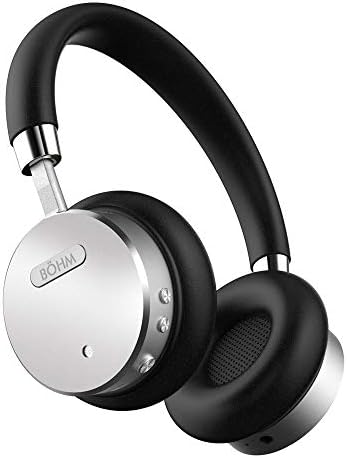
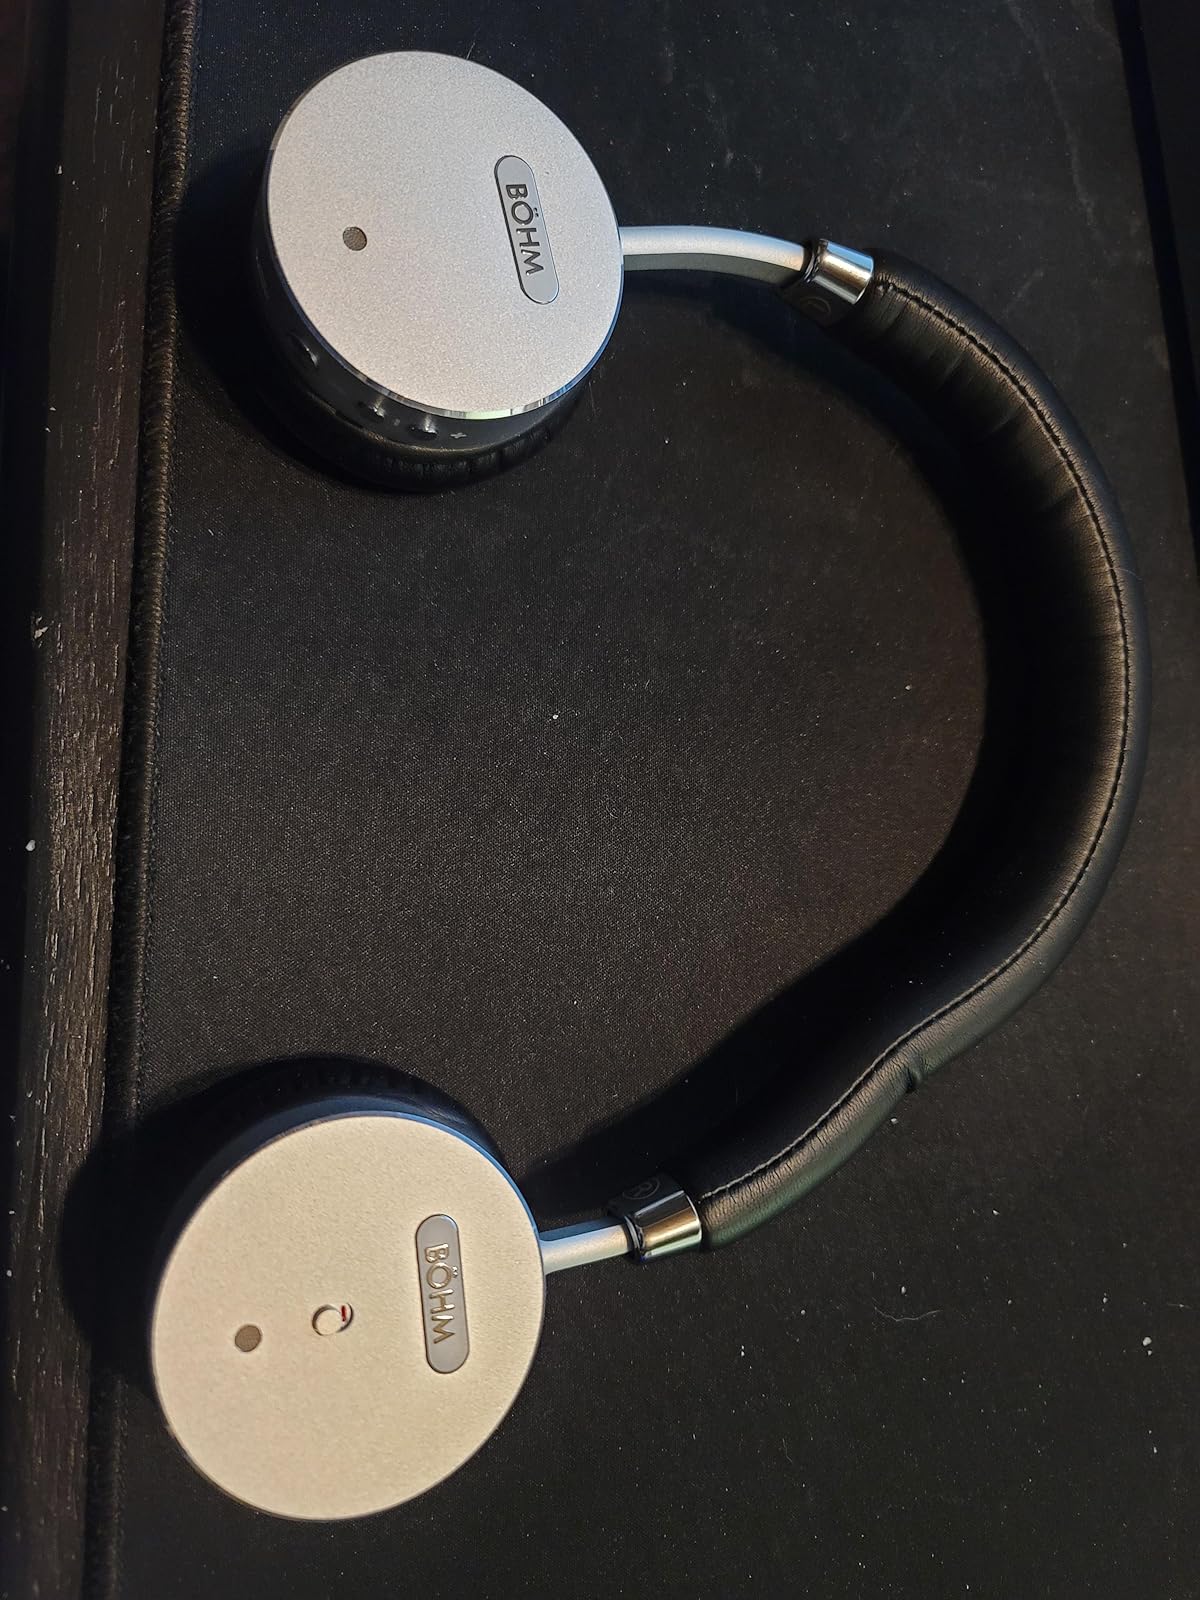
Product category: headphones
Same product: yes